Arturo Montero

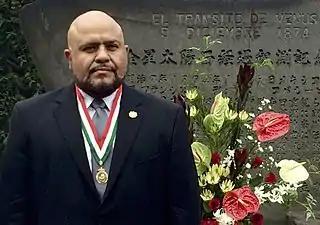
Commemorating in Yokohama the Mexican astronomical expedition of 1874 to Japan as a member of the SMGyE, 2014.

Recently, he has carried out research in the field of archaeoastronomy, proposing orientation models that have been published in academic and broadcast media such as National Geographic magazine. He is the author of twelve books, has coordinated seven more and has written 75 research articles published in the country and abroad. He currently serves as director of the Center for Research and Dissemination of Science at the University of Tepeyac.